José María de Torrijos y Uriarte

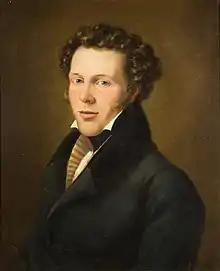
José María Torrijos in a portrait by Ángel Saavedra

Jose Maria Torrijos y Uriarte (March 20, 1791December 11, 1831), Count of Torrijos, a title granted posthumously by the Queen Governor, also known as General Torrijos, was a Spanish Liberal soldier. He fought in the Spanish War of Independence and after the restoration of absolutism by Ferdinand VII in 1814 he participated in the pronouncement of John Van Halen of 1817 that sought to restore the Constitution of 1812, for which he spent two years in prison until he was released after the triumph of the Riego uprising in 1820. He returned to fight the French when the Hundred Thousand Sons of Saint Louis invaded Spain to restore the absolute power of Ferdinand VII and when those triumphed ending the liberal triennium exiled to England. There he prepared a statement which he himself led, landing on the coast of Málaga from Gibraltar on December 2, 1831, with sixty men accompanying him, but they fell into the trap that had been laid before him by the absolutist authorities and were arrested. Nine days later, on December 11, Torrijos and 48 of his fellow survivors were shot without trial on the beach of San Andres de Málaga, a fact that was immortalized by a sonnet of José de Espronceda entitled "To the death of Torrijos and his Companions", 's "A la memoria del General Torrijos", and by a well-known 1888 painting by Antonio Gisbert. "The tragic outcome of his life explains what has happened to history, in all fairness, as a great symbol of the struggle against despotism and tyranny, with the traits of epic nobility and serenity typical of the romantic hero, eternalized in the famous painting by Antonio Gisbert." The city of Málaga erected a monument to Torrijos and his companions in the Plaza de la Merced, next to the birthplace of the painter Pablo Picasso. Under the monument to Torrijos in the middle of the square are the tombs of 48 of the 49 men shot; One of them, British, was buried in the English cemetery (Málaga).